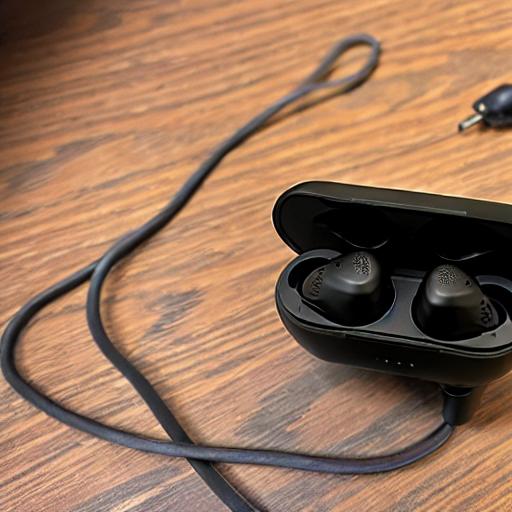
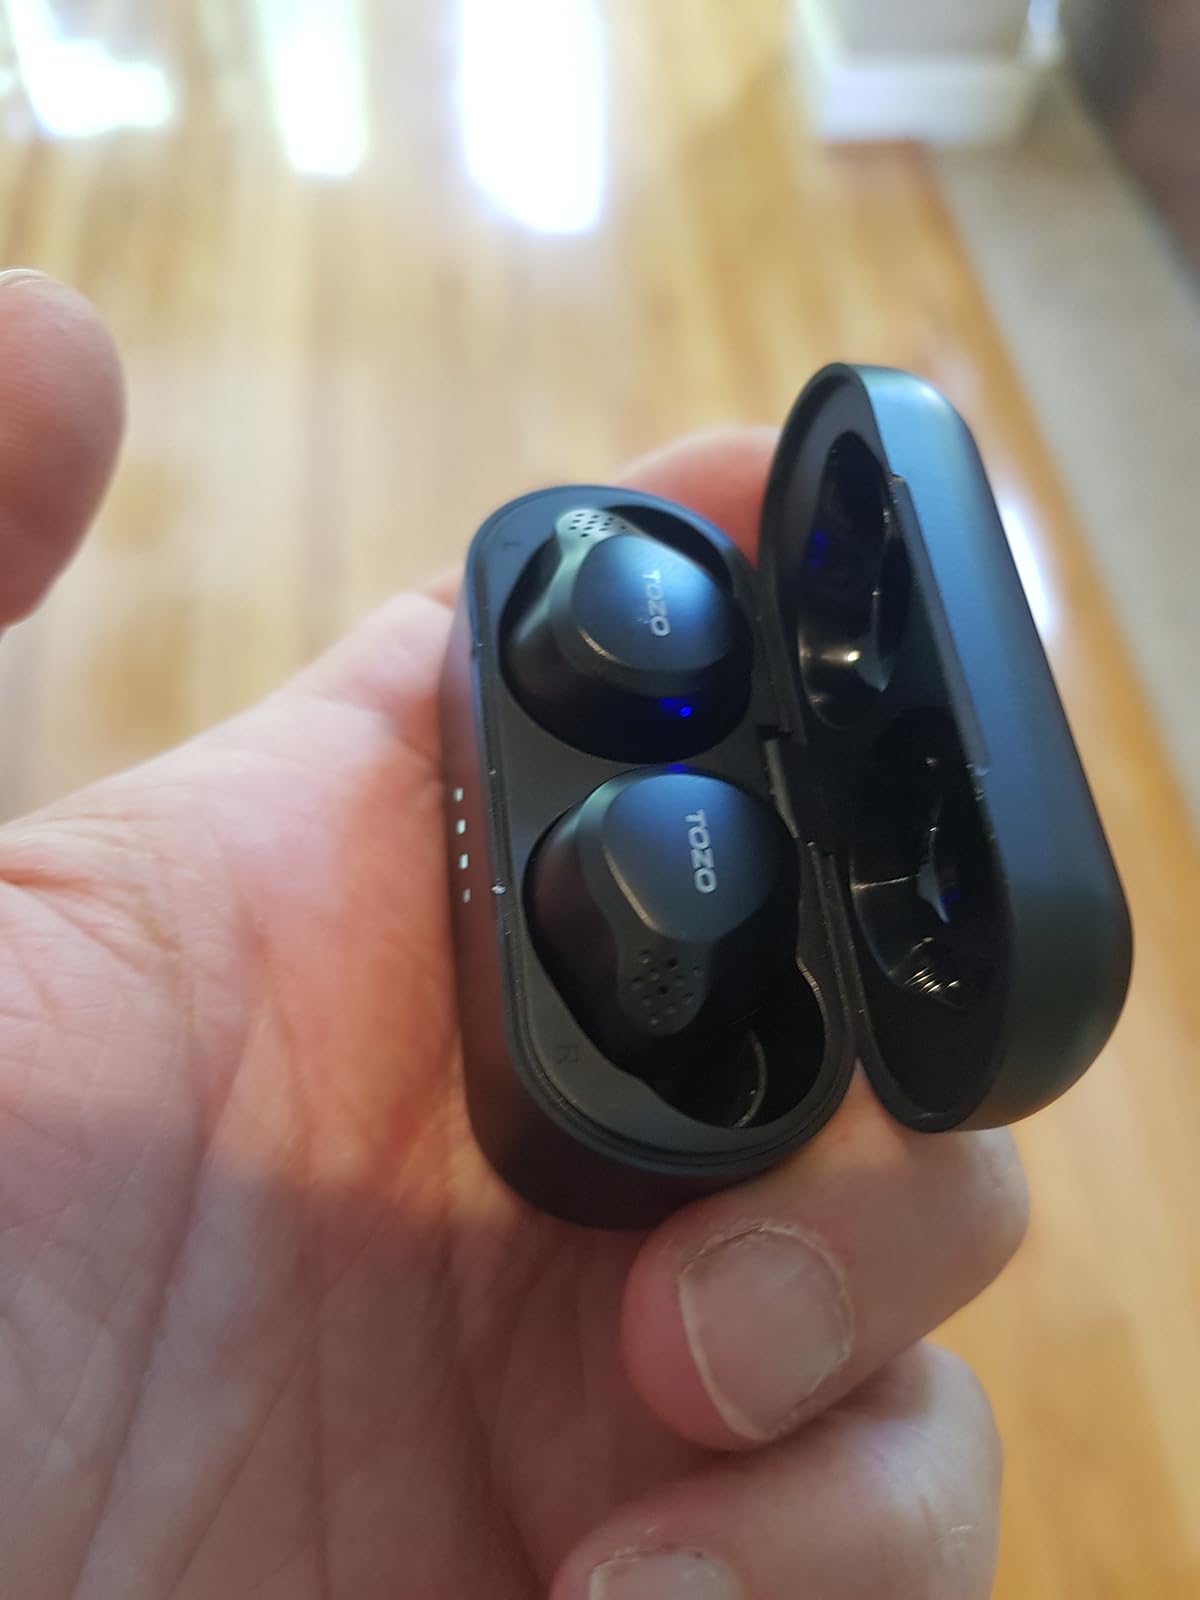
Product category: earbuds
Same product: no